Imre Galambos

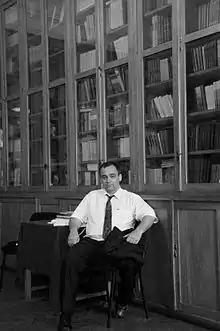
Imre Galambos at the Institute of Oriental Manuscripts, Saint Petersburg, July 2010

Imre Galambos (born 1967) is a Hungarian sinologist and Tangutologist who specialises in the study of medieval Chinese and Tangut manuscripts from Dunhuang. He is Professor Emeritus of Chinese at the University of Cambridge, and Qiushi Chair Professor at the School of Literature, Zhejiang University.